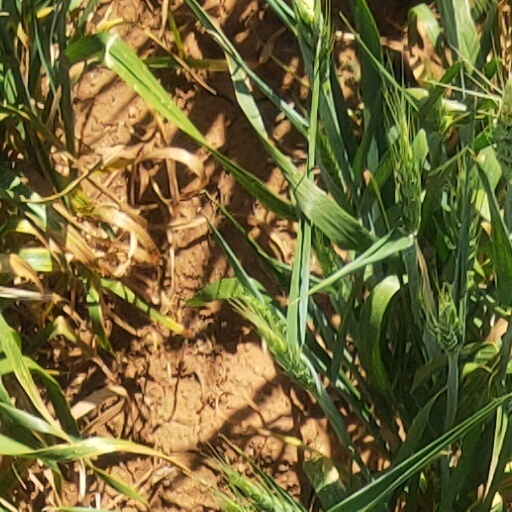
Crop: wheat